Trần Tuấn Minh

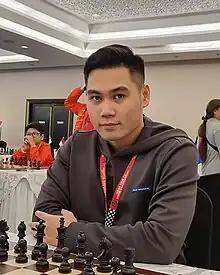

Trần Tuấn Minh (born 1 January 1997) is a Vietnamese chess Grandmaster (GM) (2017), five-times Vietnamese Chess Championships winner (2017, 2018, 2021, 2022, 2023).